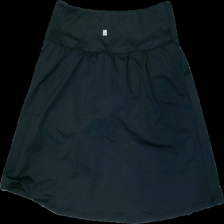
View: back
Type: Skirt
Category: Ladies
Brand: Not in the list
Brand text on label: She did
Colors: Black
Material: 81% Polyester 19% Elastane
Cut: None
Size: XL
Season: All
Price range: 50-100
Recommended usage: Reuse